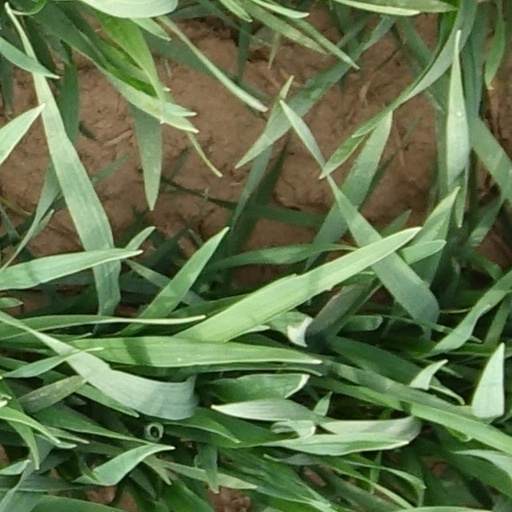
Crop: wheat